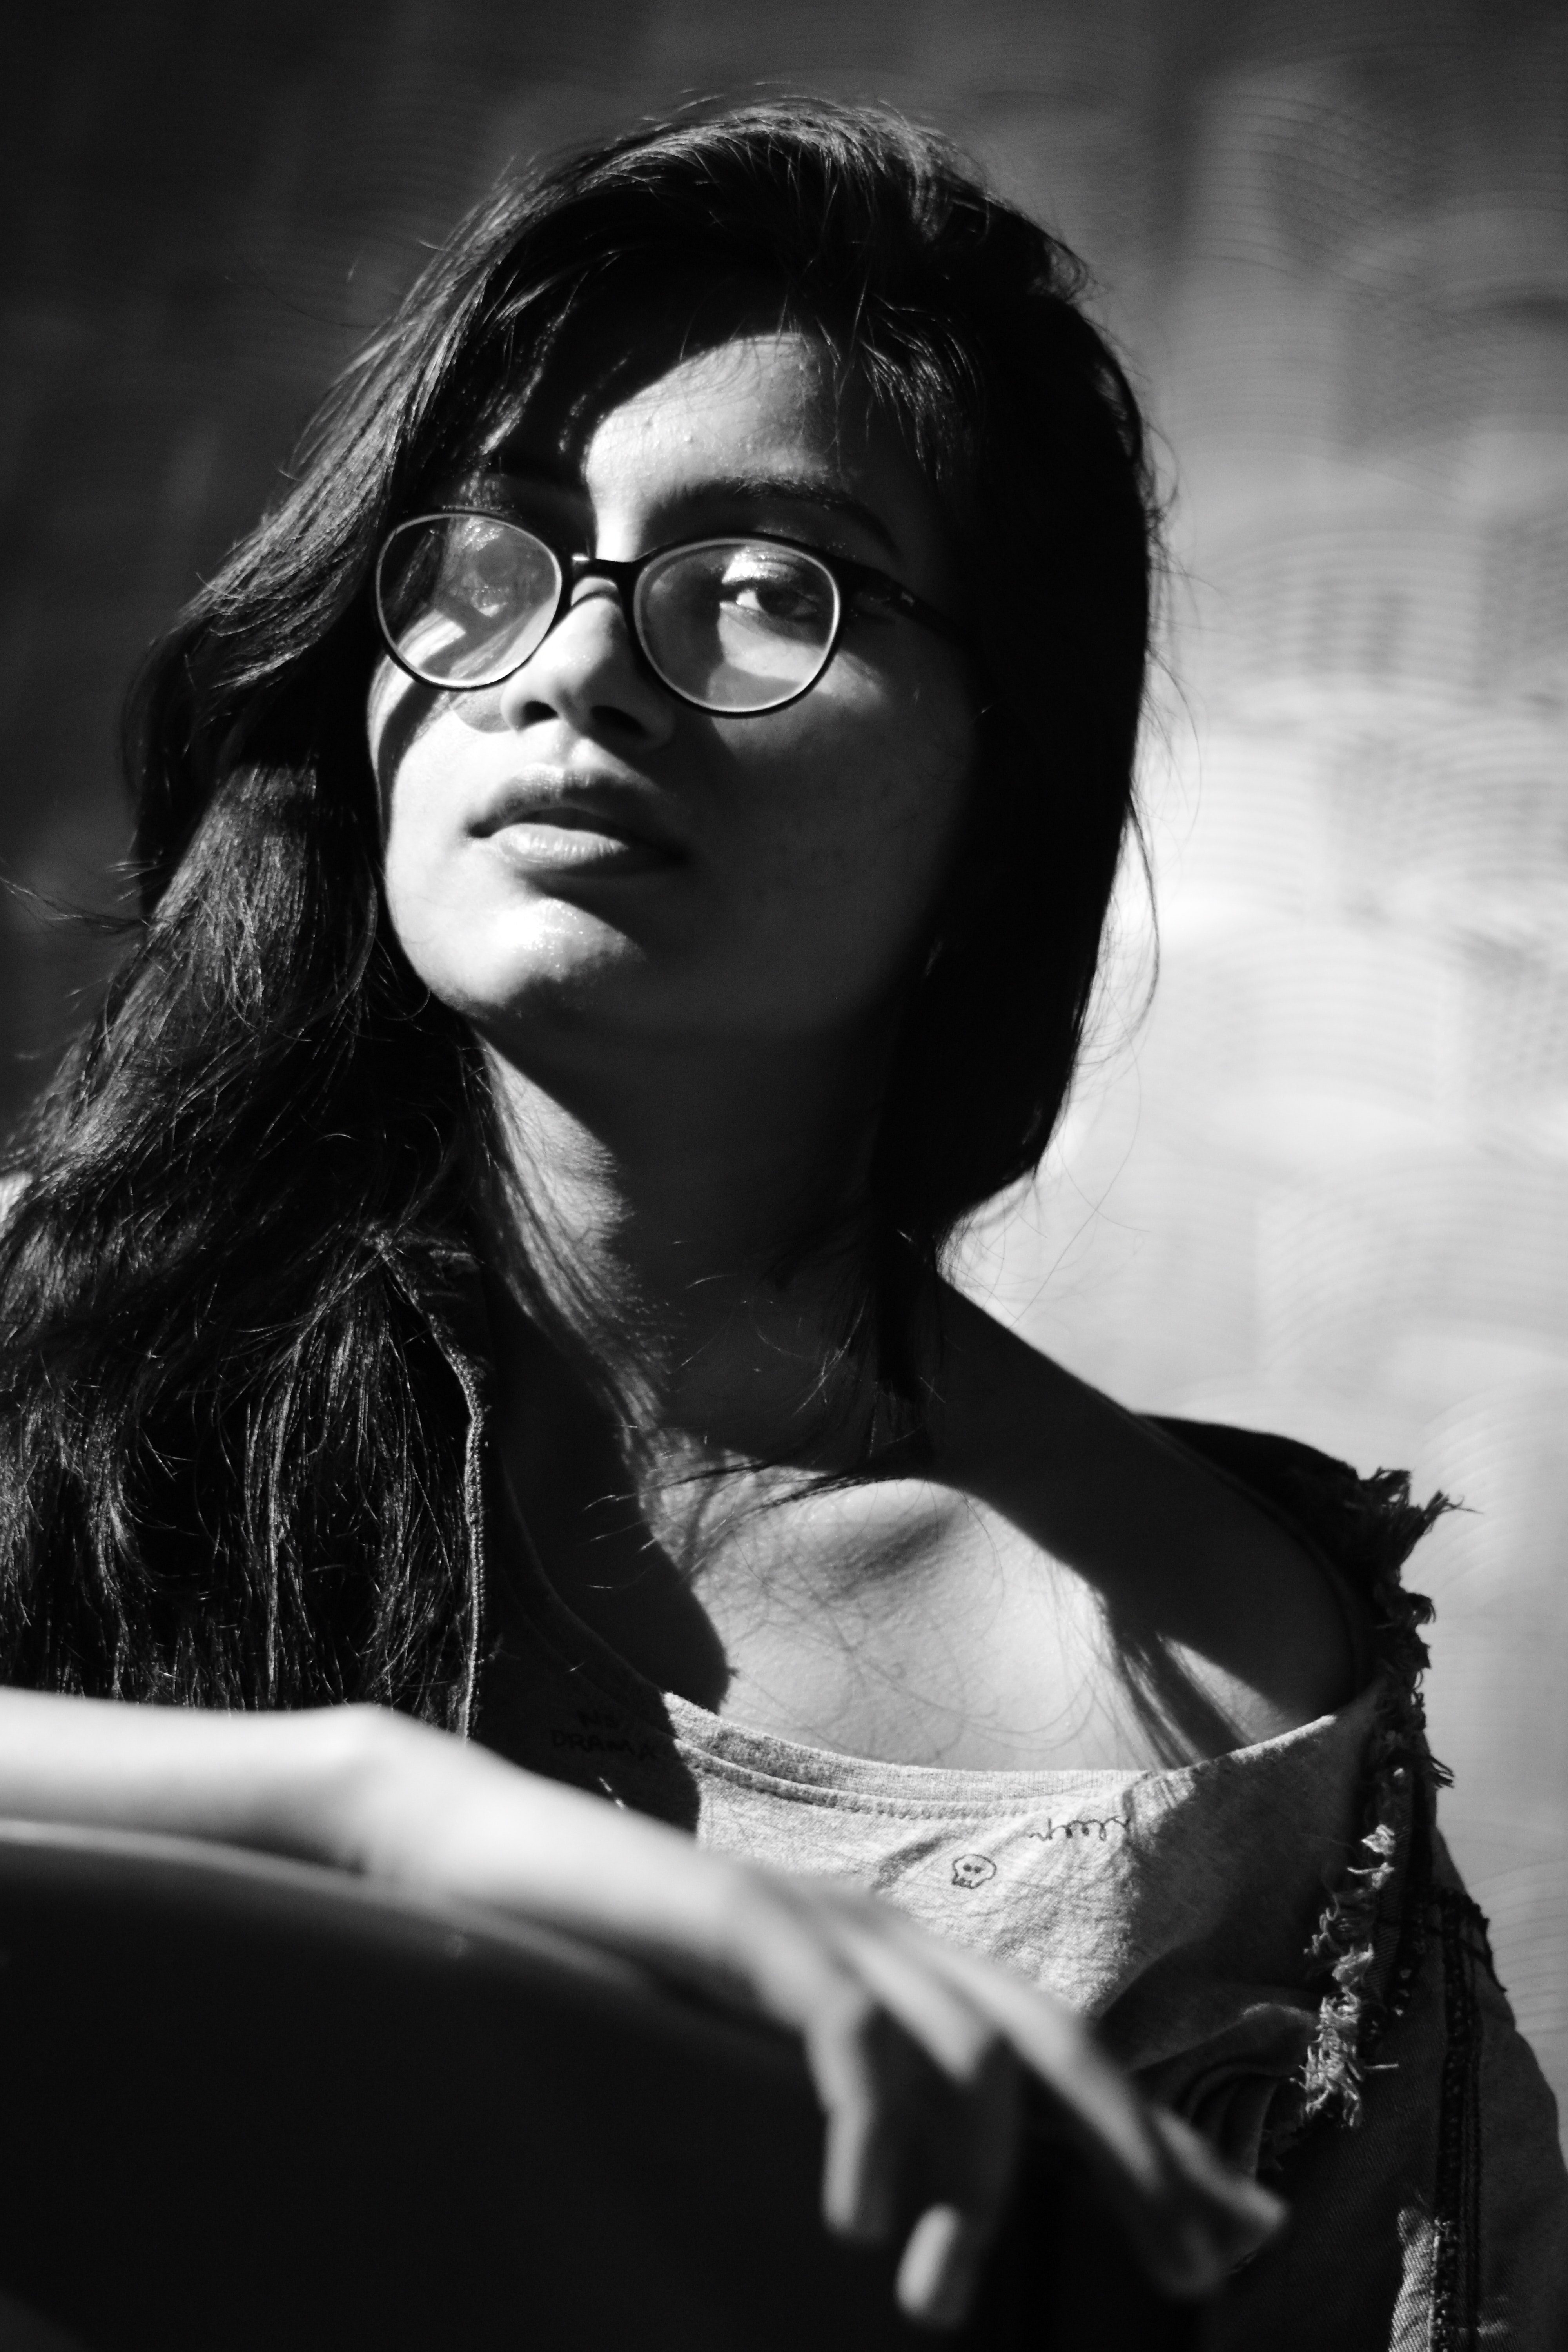
black, face, white, photograph, black and white, beauty, glasses, eyewear, monochrome, monochrome photography, lip, eye, photography, photo shoot, black hair, portrait, cool, flash photography, smile, portrait photography, long hair, vision care, style, model, darkness